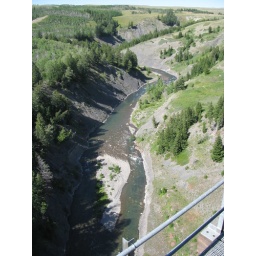
A view from a bridge we cross over outside of East Glacier, MT.